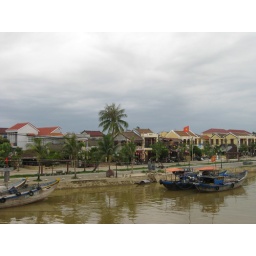
couple of power boats on the river in Hoi An, Vietnam